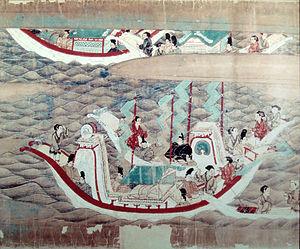
L'histoire de la monnaie au Japon commence avec le premier système monétaire formel qu'est le Kōchōsen, « monnaie impériale », illustré par l'adoption du premier type de pièce officielle du Japon, le wadōkaichin. Elle est frappée pour la première fois en 708 sur ordre de l'impératrice Gemmei, 43ᵉ empereur du Japon. Wadōkaichin est la lecture des quatre caractères gravés sur la pièce et passe pour être composés du nom de l'ère Wadō qui peut alternativement signifier « bonheur », et kaichin qui aurait un rapport avec « monnaie ». Cette monnaie est inspirée par la monnaie Tang appelée kaigentsūhō, émise pour la première fois à Chang'an en 621. Le wadōkaichin possède les mêmes spécifications que la pièce chinoise, avec un diamètre de 2,4 cm et un poids de 3,75 g.